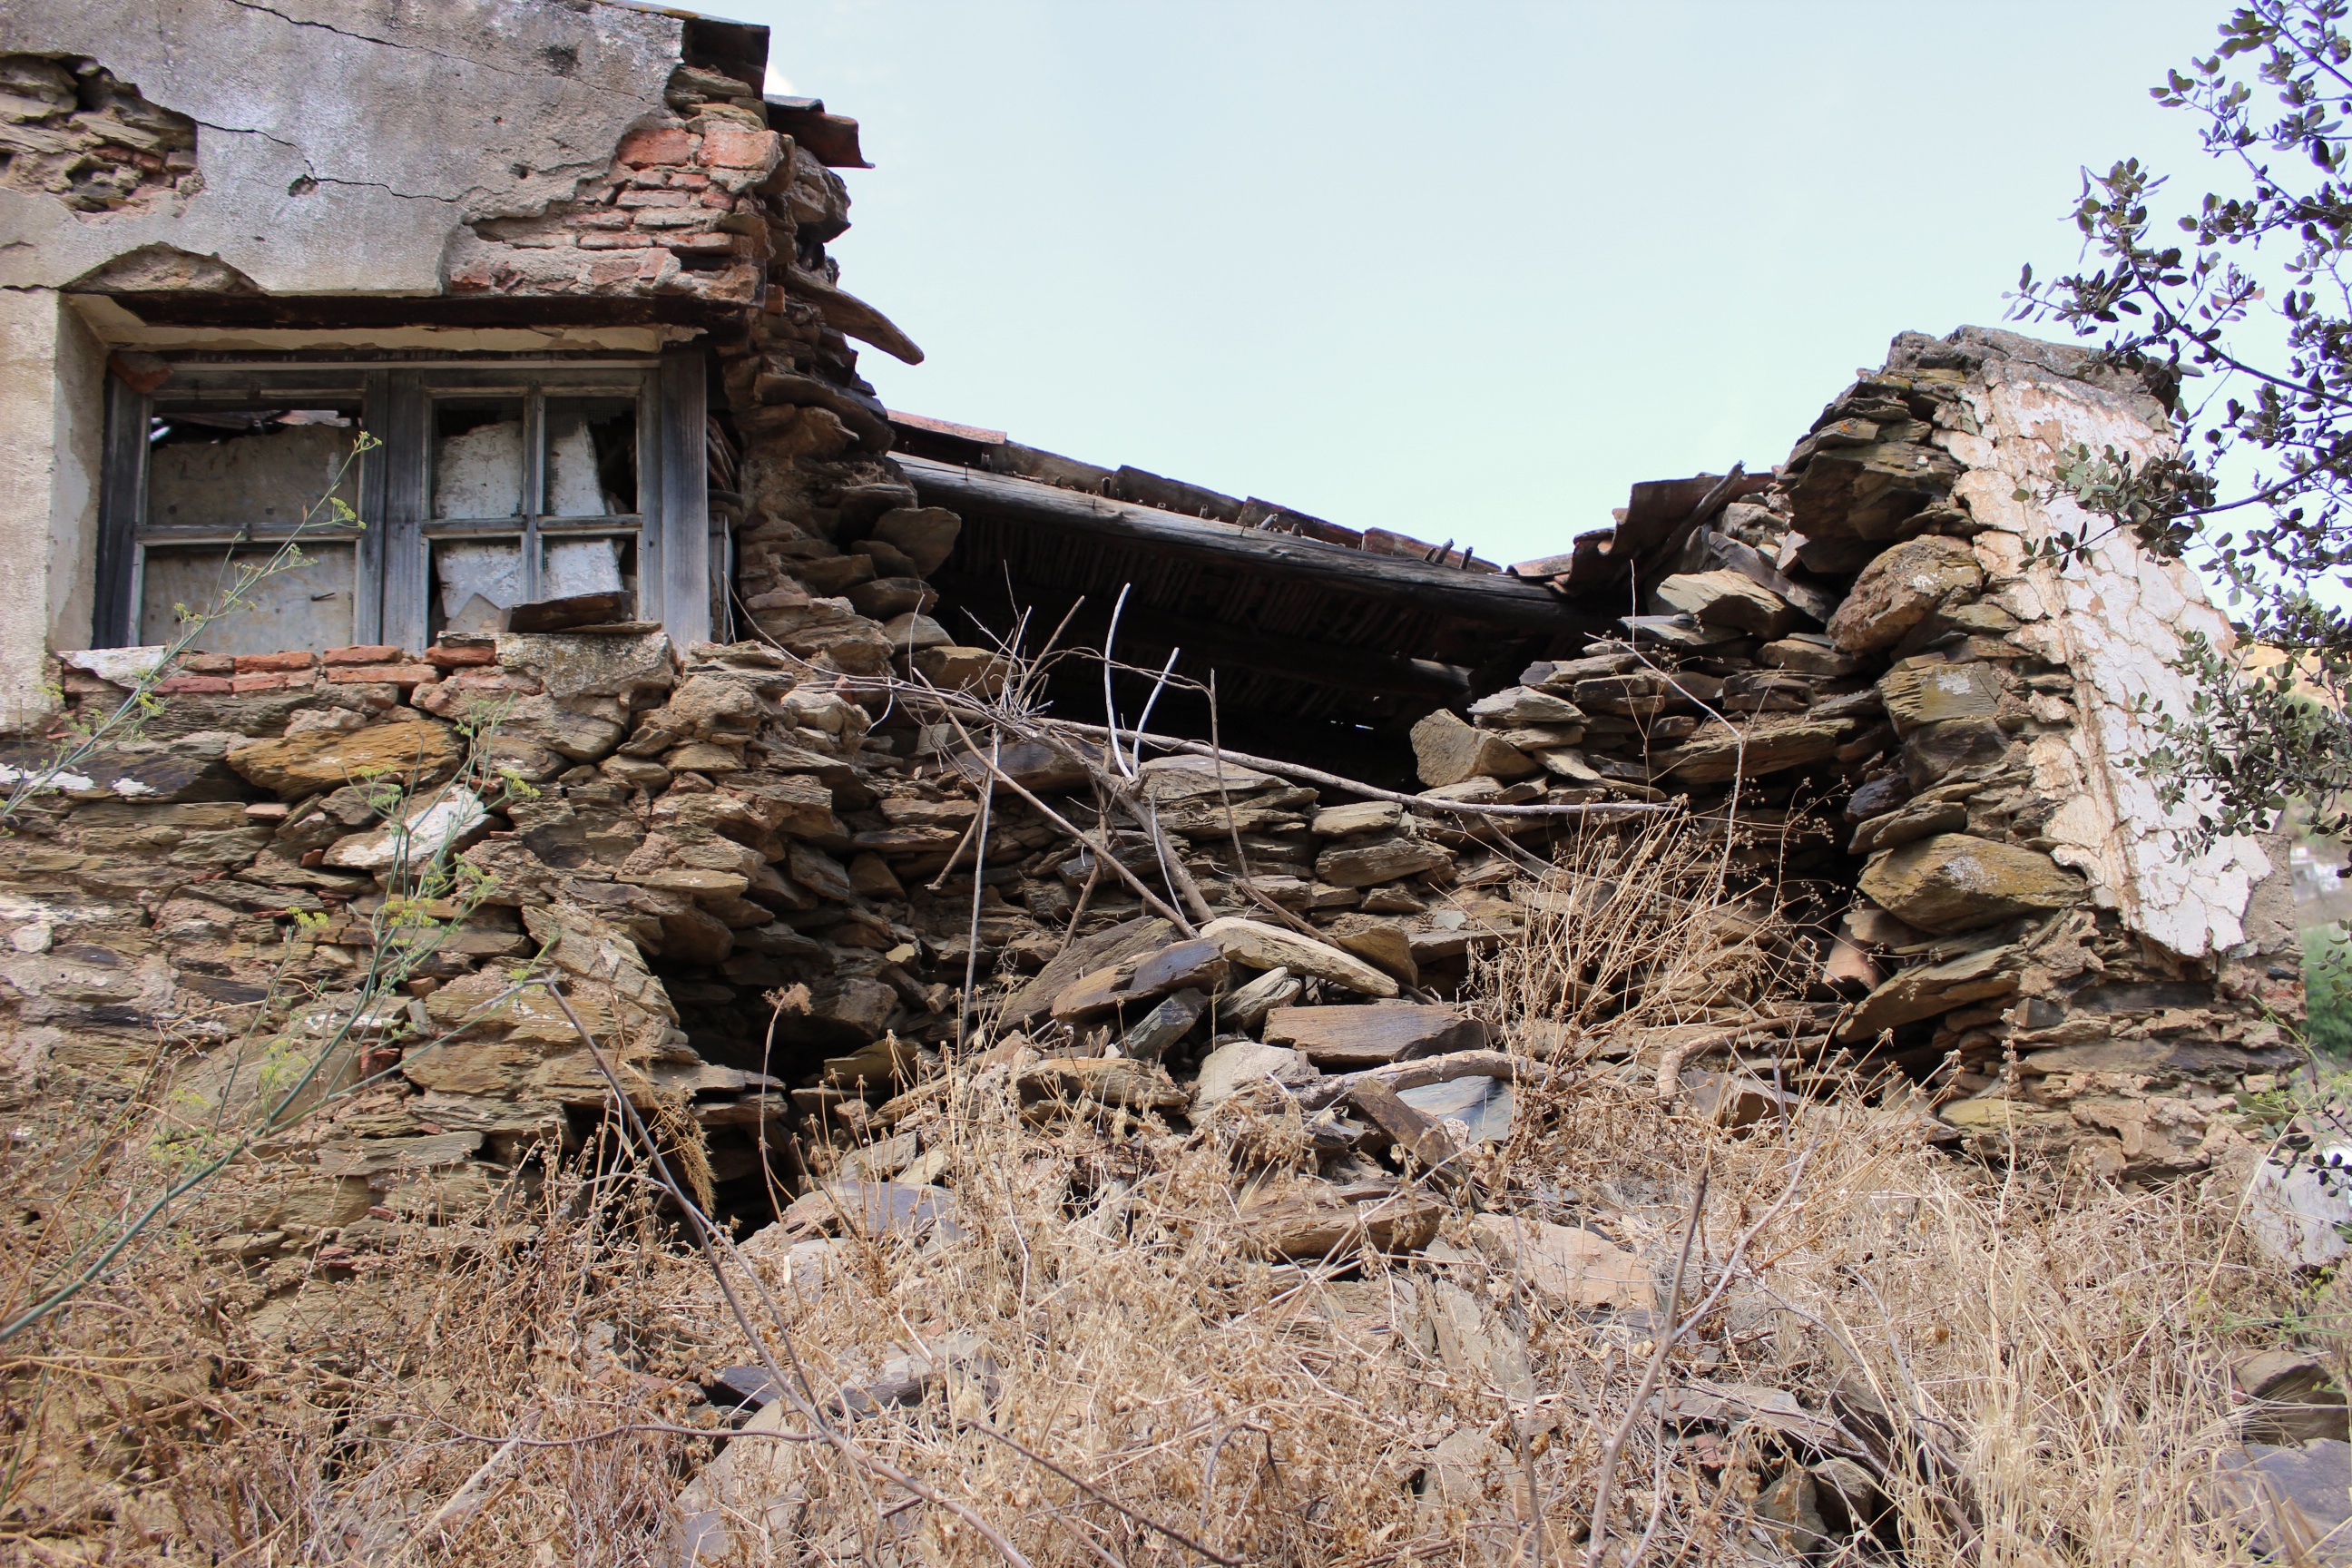
soil, rubble, ruins, demolition, earthquake, geological phenomenon